List of built-in macOS apps

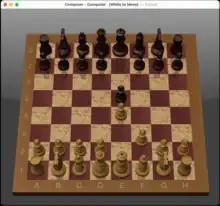
Screenshot of Apple Chess

Chess is a 3D chess game for macOS, developed by Apple Inc. as a fork of GNOME Chess (formerly "glChess"). Its history dates back to OpenStep and Mac OS X 10.2. It supports chess variants such as crazyhouse and suicide chess. Apple redistributes the source code under its own Apple Sample Code License, after a special permission has been granted from the original authors of GNOME Chess (which is licensed under GPL3). Apple also ships the game with the Sjeng chess engine (GPL).